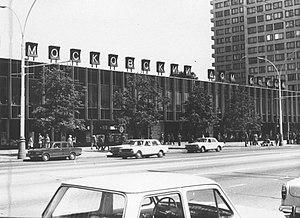
La nouvelle rue Arbat est l'une des plus grandes artères de Moscou, capitale de la Russie. La désignation de « Nouvel Arbat » la différencie de la célèbre vieille rue Arbat située un peu plus au sud.